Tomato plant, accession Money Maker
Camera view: tilt-top (135 deg); turntable rotation: 90 degrees
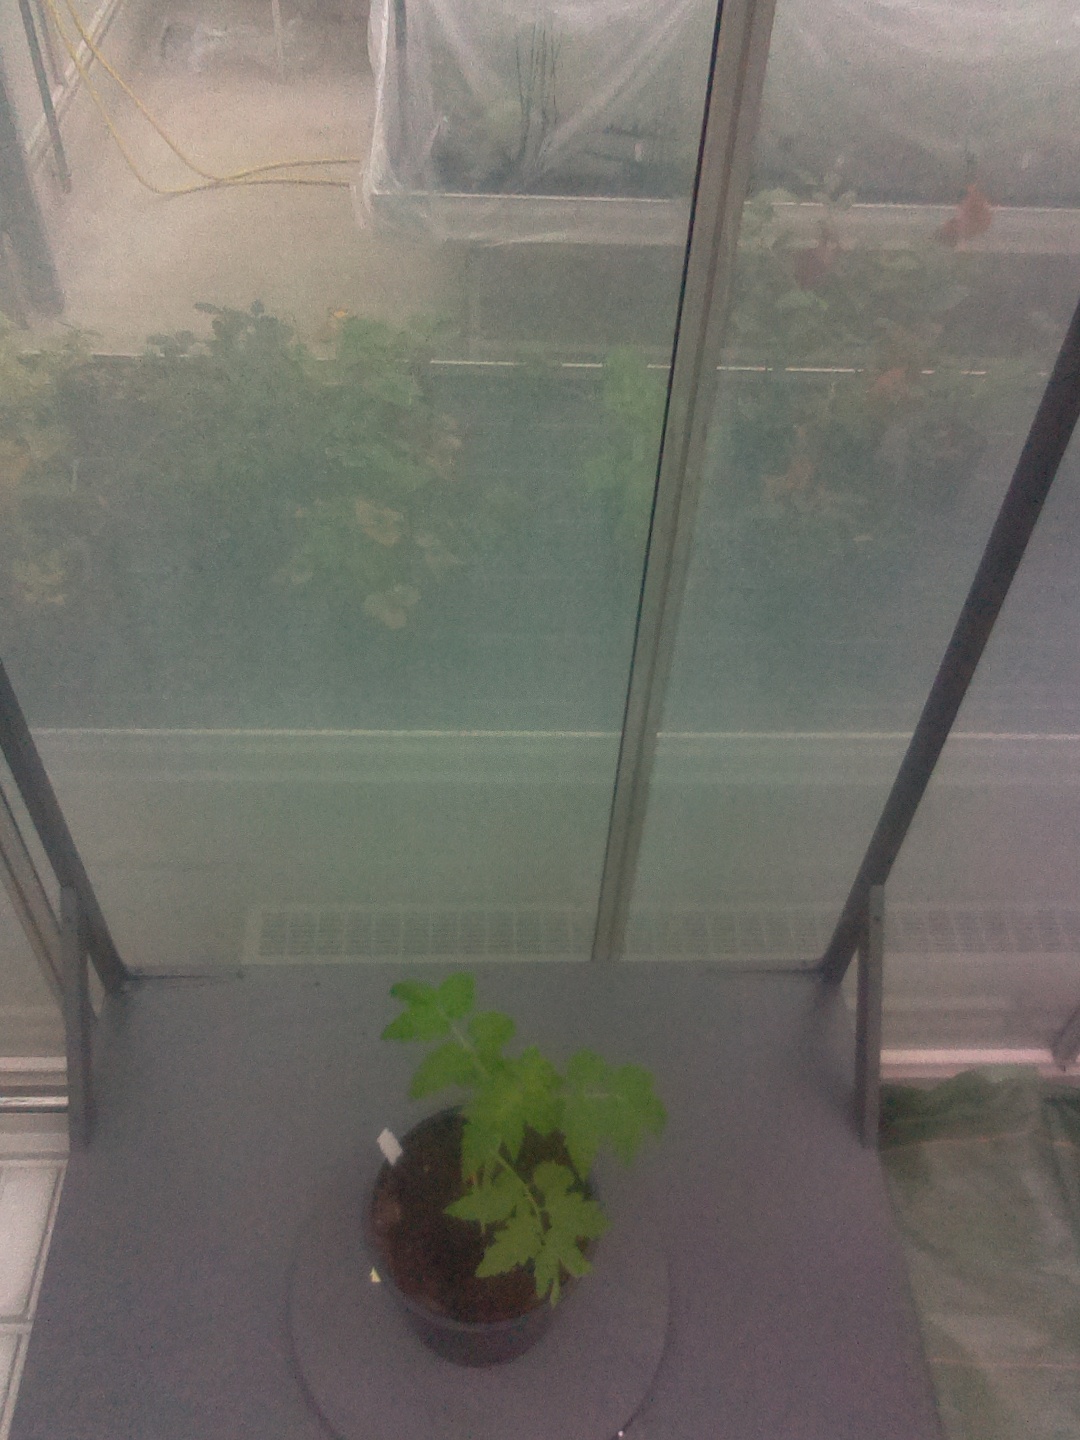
BBCH growth stage 13: 6 of true leaves visible